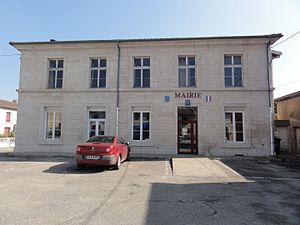
Tilly-sur-Meuse (Meuse) mairie
Tilly-sur-Meuse est une commune française située dans le département de la Meuse, en région Grand Est.